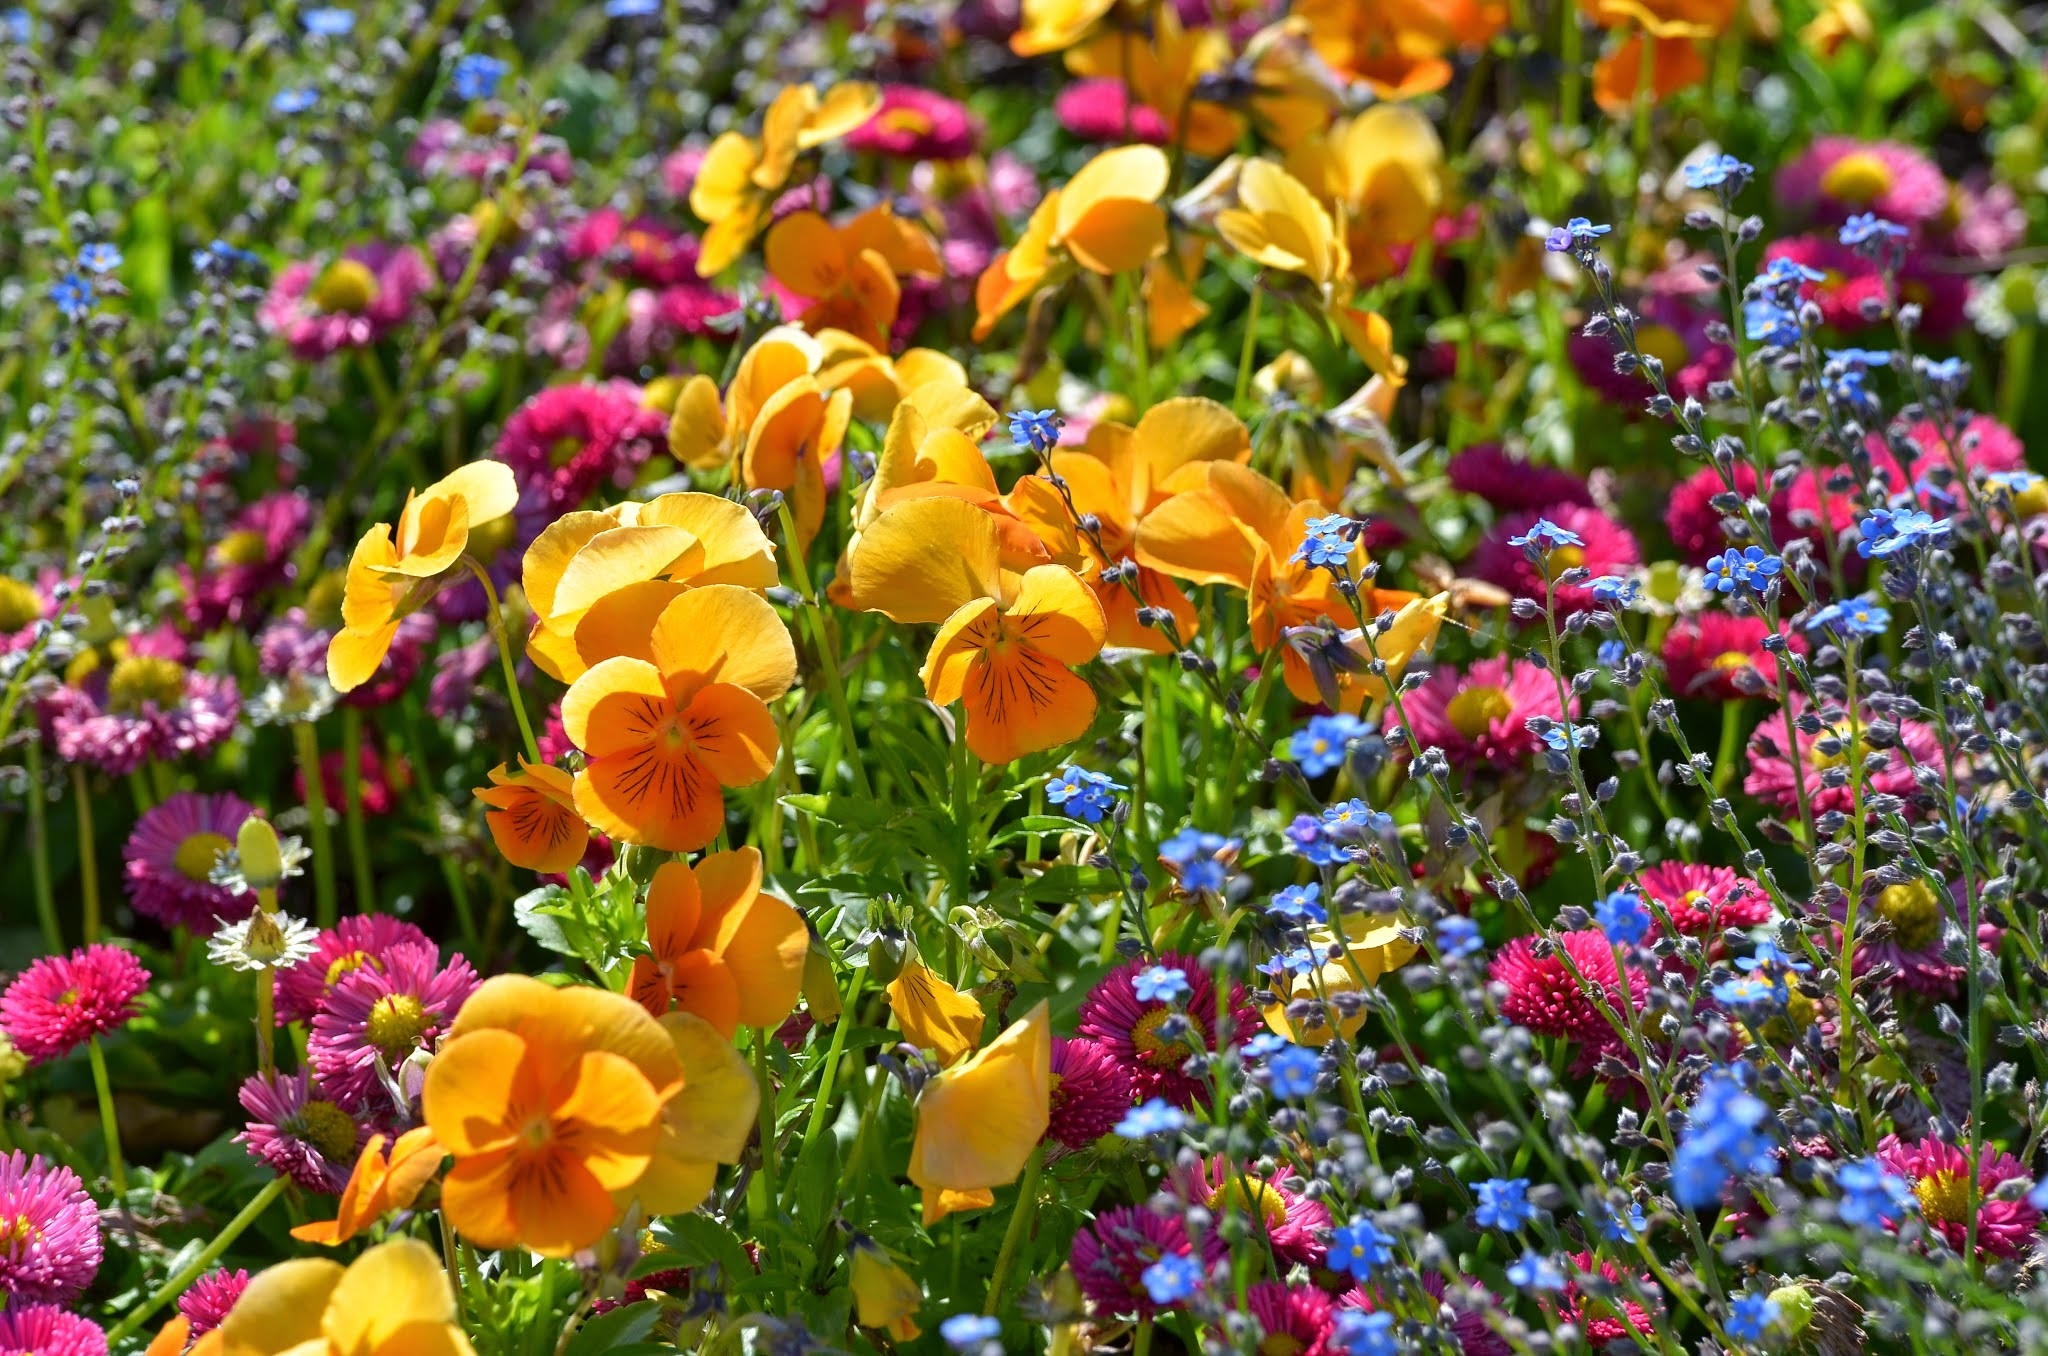
nature, plant, meadow, flower, botany, colorful, yellow, garden, flora, wildflower, flowers, wild flowers, bright, flower meadow, flowering plant, annual plant, land plant